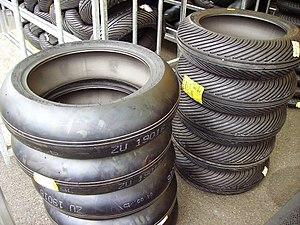
Pneus arrière de motos de Superbike
La construction d'une motocyclette se décompose en différentes parties détaillées ci-après.
En sports mécaniques, les pneus pluie sont utilisés pour offrir une meilleure adhérence sur chaussée mouillée.